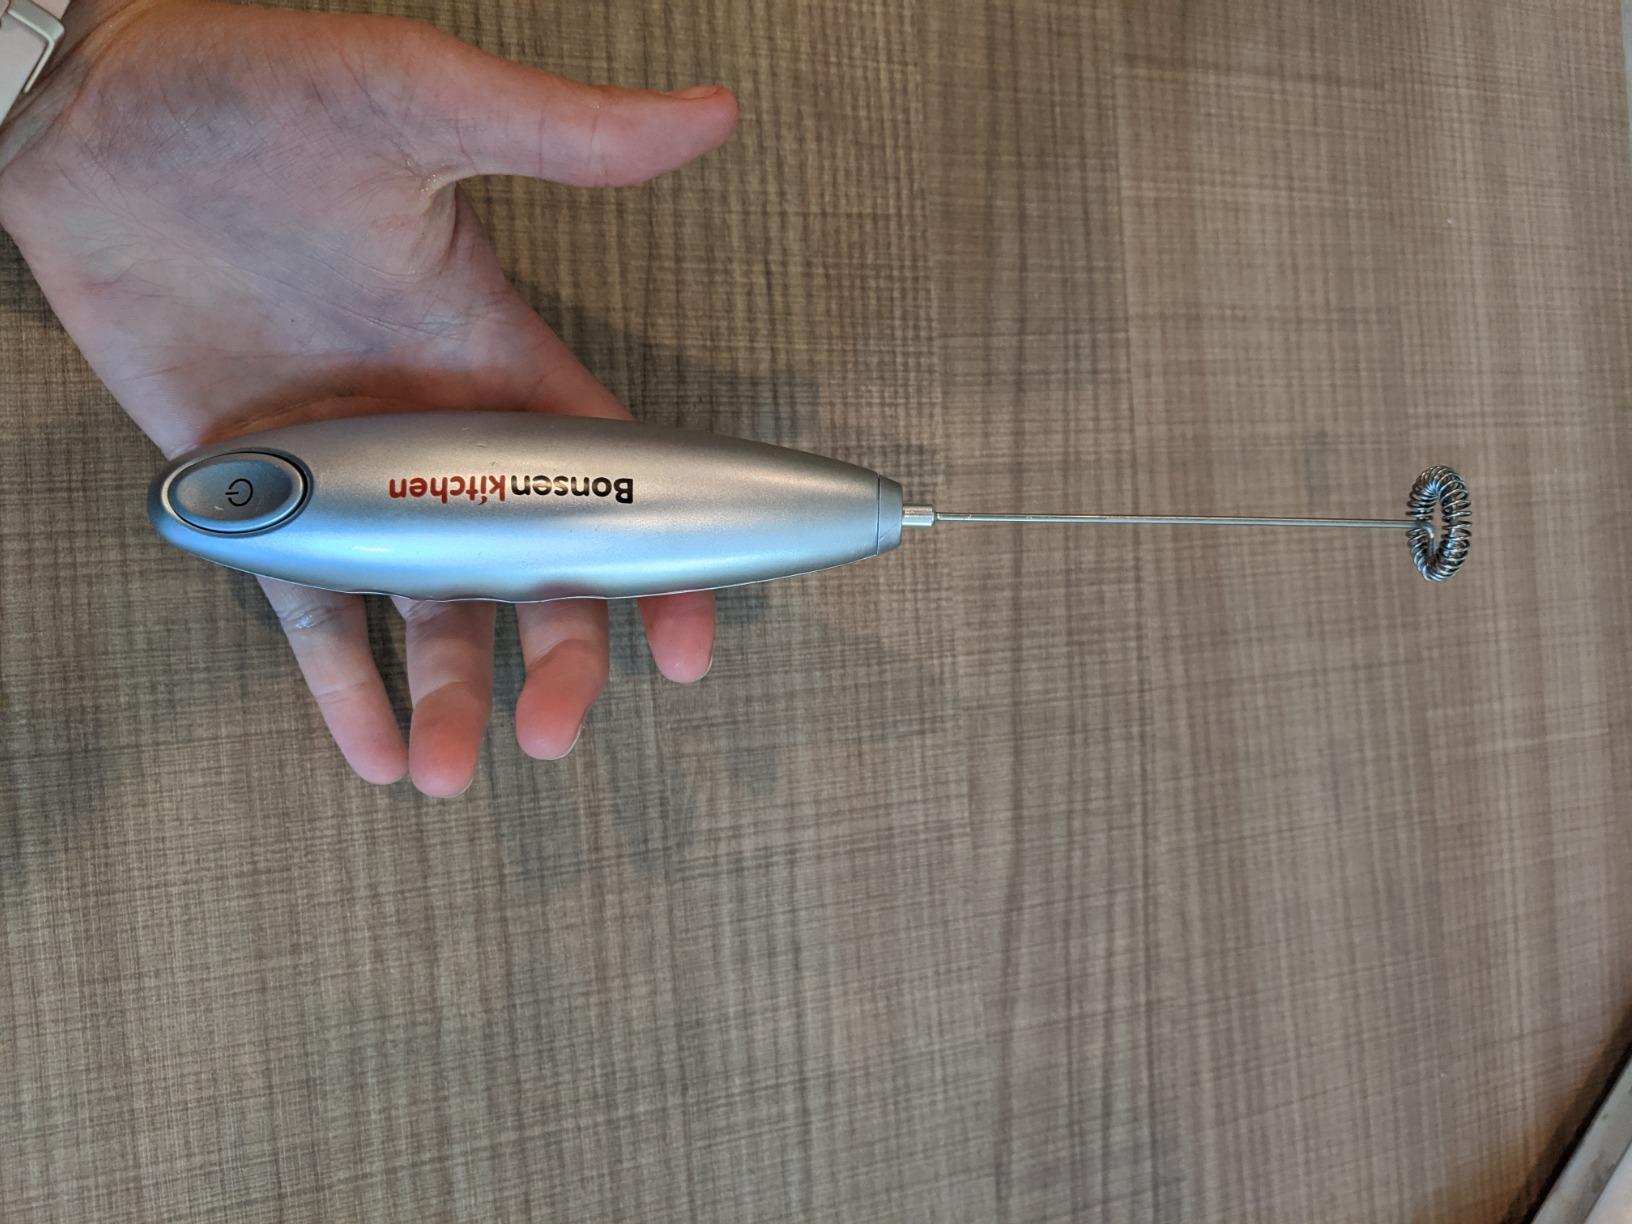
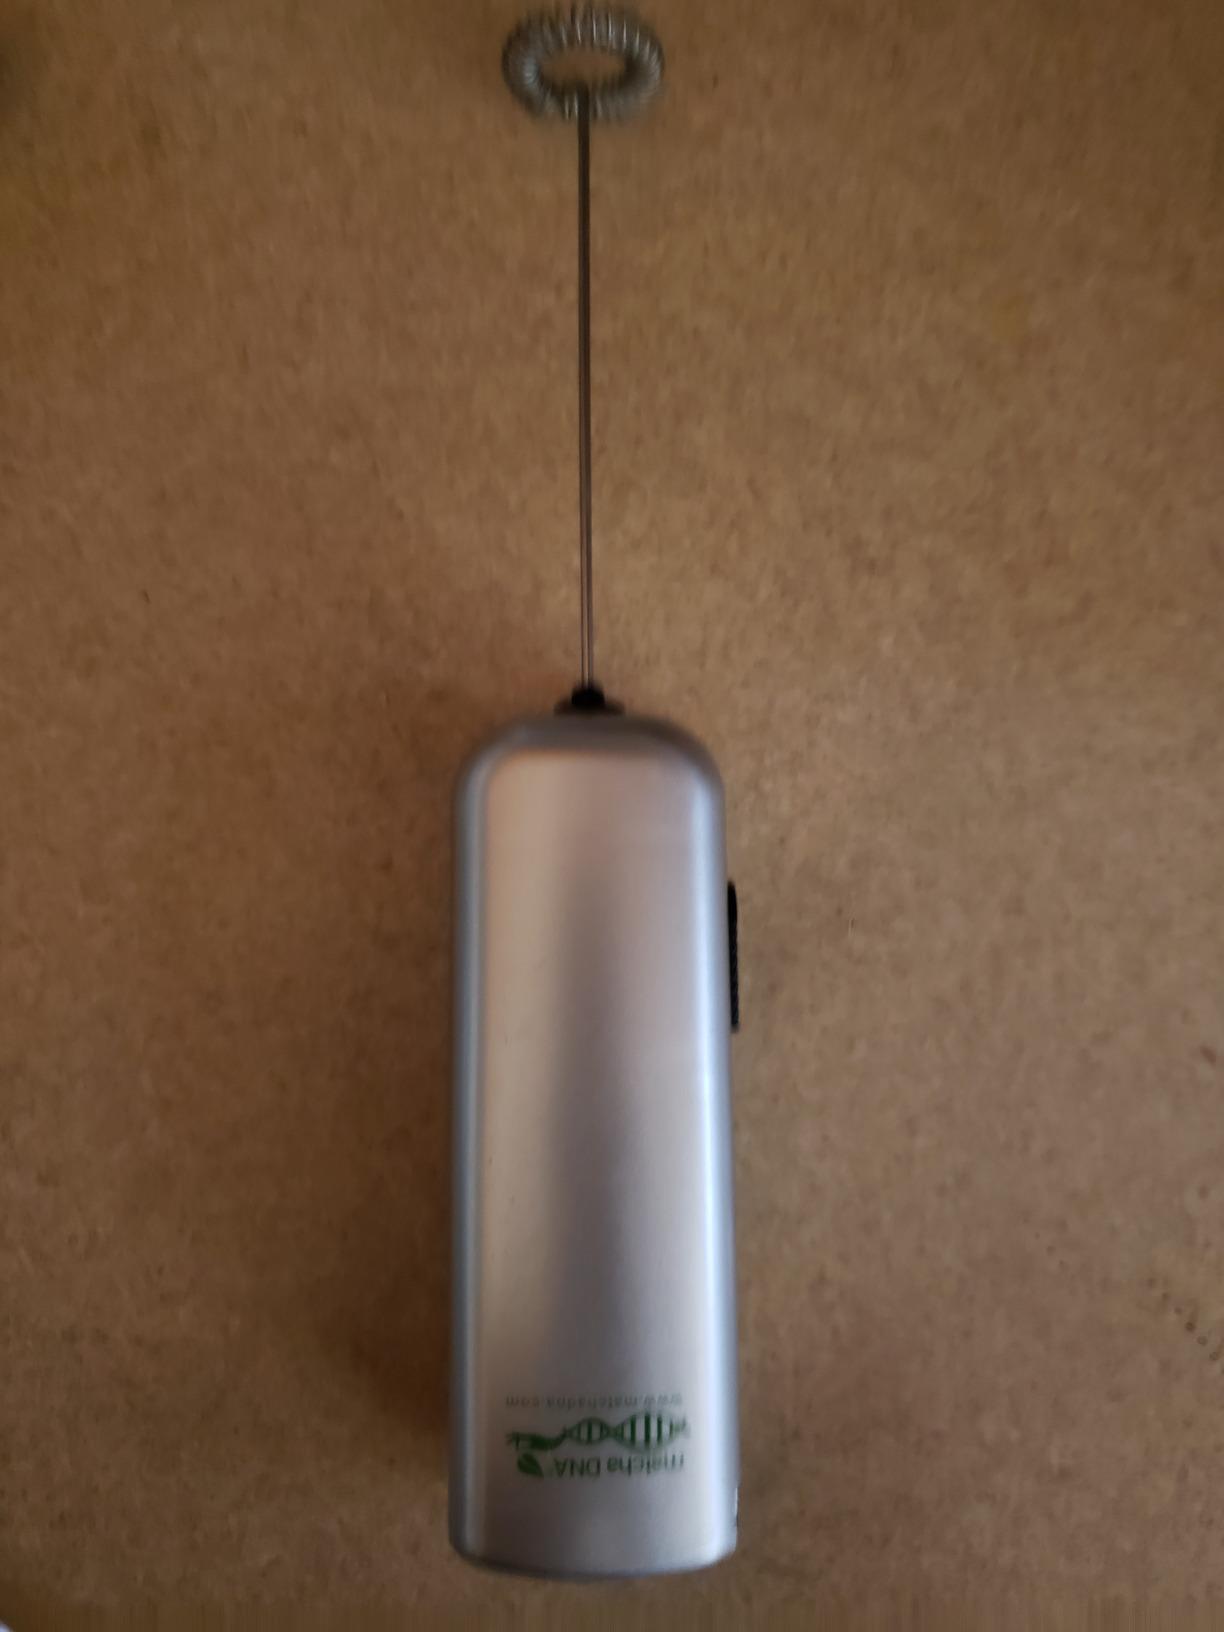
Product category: items_mixer
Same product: no